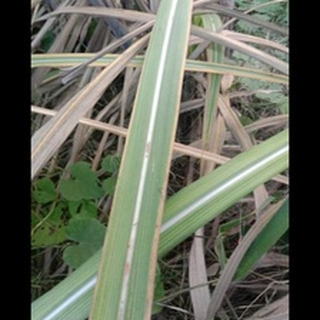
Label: sugarcane_red_rot